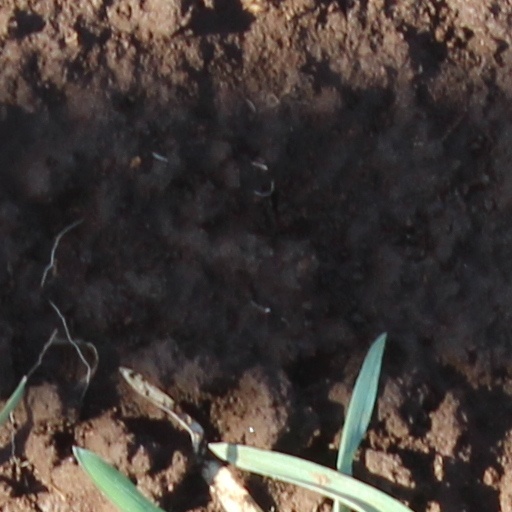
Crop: wheat